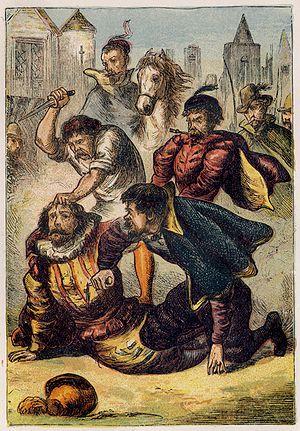
L'assassinat de Pierre de La Place. Illustration par Kronheim du Livre des martyrs (Book of Martyrs) de Foxe."
Pierre de La Place, né vers 1520 à Angoulême et assassiné le 25 août 1572 à Paris, est un magistrat, jurisconsulte, philosophe, historien et écrivain protestant français, victime du massacre de la Saint-Barthélemy.
Le Livre des Martyrs de Foxe, par John Foxe, est un récit des martyrs chrétiens à travers l'Histoire de l'Occident du Iᵉʳ siècle jusqu'au début du XVIᵉ siècle, et mettant l'accent sur les souffrances des protestants et proto-protestants anglais depuis le XIVᵉ siècle jusqu'au règne de Marie Iʳᵉ. D'abord publié en 1563 par l'éditeur protestant John Day, le livre fut somptueusement produit et illustré avec beaucoup de gravures sur bois et fut le plus important projet de publication en Grande-Bretagne jamais réalisé jusqu'alors. Largement possédé et lu par les puritains anglais, le livre contribua à modeler l'opinion populaire britannique sur la nature du catholicisme pour de nombreux siècles.